Cancellation (mail)

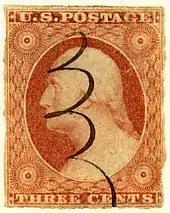
An 1851 U.S. stamp with a pen cancellation

Early cancellations were all applied by hand, commonly using hand stamps. Where hand stamps were not available, stamps often were cancelled by marking over the stamp with pen, such as writing an "x". Pen cancellations were used in the United States into the 1880s, and in a sense continue to this day, when a postal clerk notices a stamp has escaped cancellation and marks it with a ball point pen or marker.